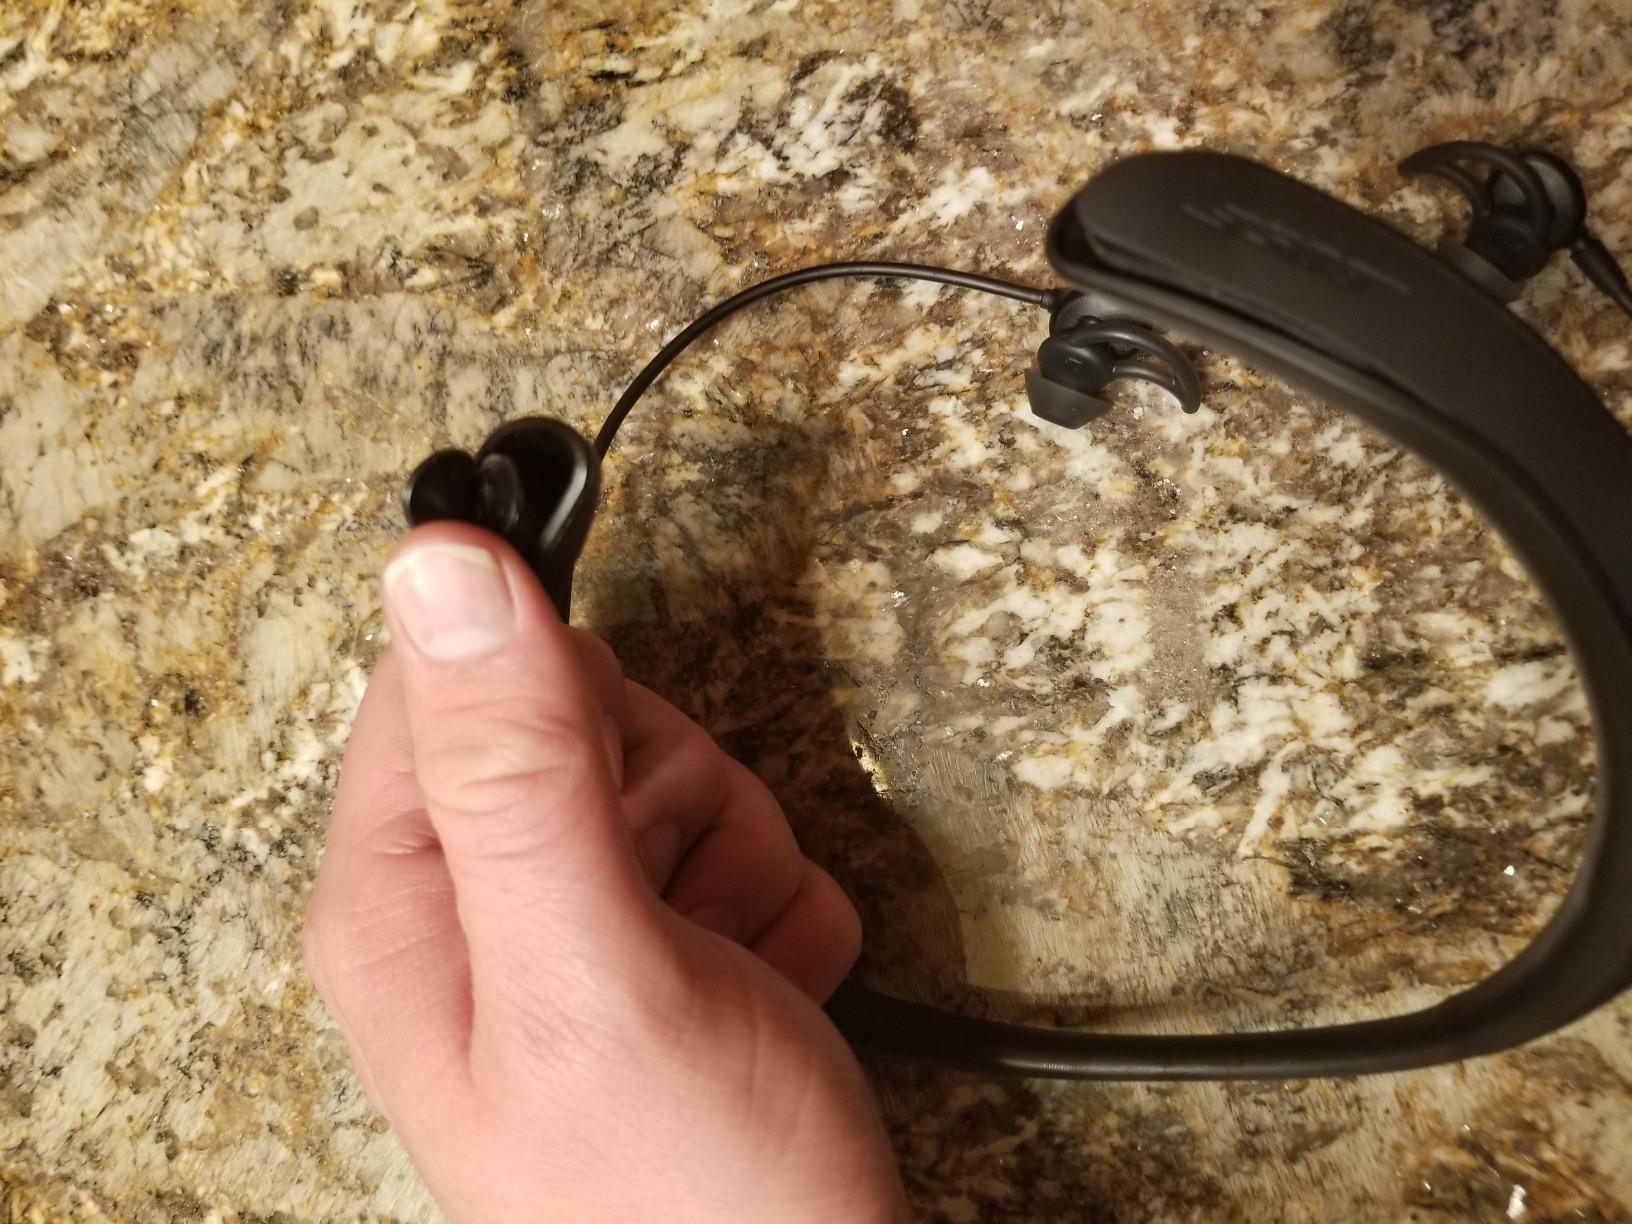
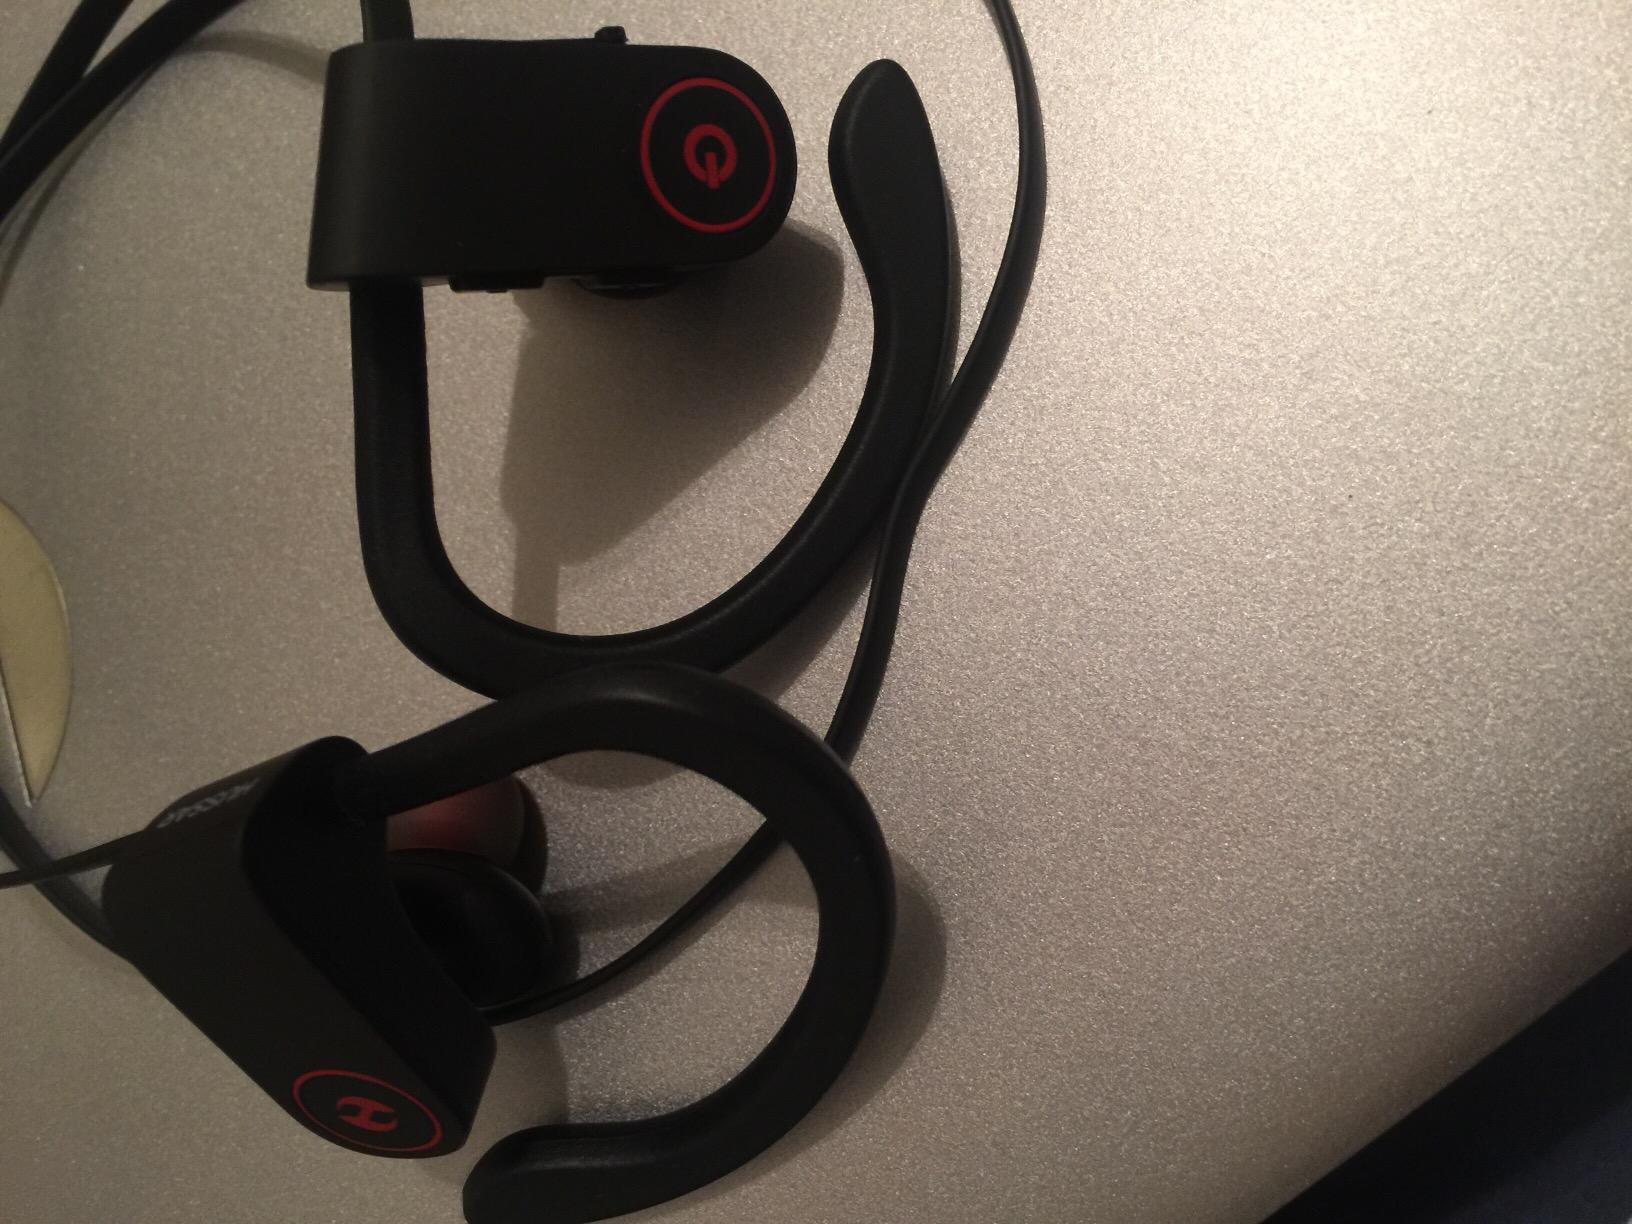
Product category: headphones
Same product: no